The Adventure of the Noble Bachelor

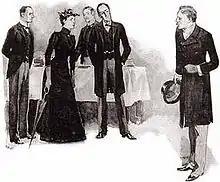
Lord St. Simon finds out the truth, 1892 illustration by Sidney Paget

"The Adventure of the Noble Bachelor", one of the 56 short Sherlock Holmes stories written by Sir Arthur Conan Doyle, is the tenth of the twelve stories collected in "The Adventures of Sherlock Holmes". The story was first published in "The Strand Magazine" in April 1892.